History of Jamaica

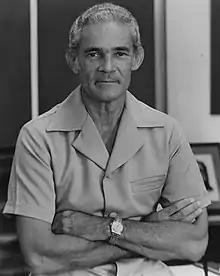
Michael Manley, Prime Minister of Jamaica from 1972 to 1980 and from 1989 to 1992

Governor John Eyre sent government troops, under Brigadier-General Alexander Nelson, to hunt down the poorly armed rebels and bring Paul Bogle back to Morant Bay for trial. The troops met with no organized resistance, yet they killed blacks indiscriminately, most of whom had not been involved in the riot or rebellion. According to one soldier, "We slaughtered all before us... man or woman or child.” In the end, 439 black Jamaicans were killed directly by soldiers, and 354 more (including Paul Bogle) were arrested and later executed, some without proper trials. Paul Bogle was executed "either the same evening he was tried or the next morning." Other punishments included the flogging of over 600 men and women (including some pregnant women), and long prison sentences. Thousands of homes belonging to black Jamaicans were burned down without any justifiable reason.